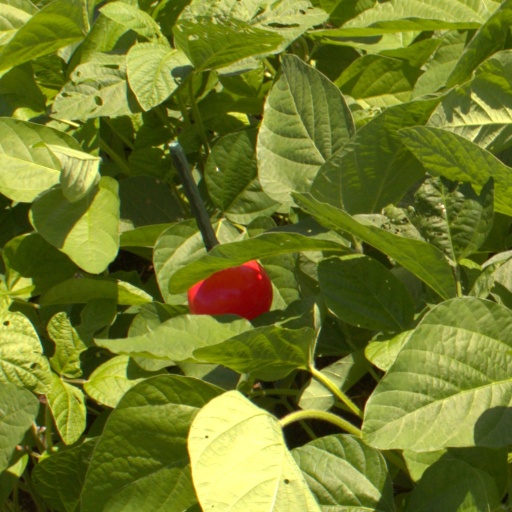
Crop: soybean